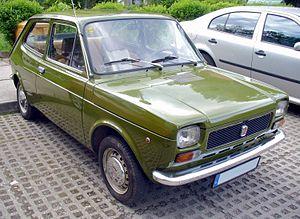
Fiat, acronyme de « Fabbrica Italiana Automobili Torino », est un constructeur automobile italien, basé au Lingotto à Turin. FIAT a été créée le 11 juillet 1899 au Palazzo Bricherasio par trente actionnaires, dont Giovanni Agnelli. Le constructeur a multiplié sa production par huit en cinq ans lors des années magiques de l'automobile italienne, devenant à lui seul le symbole du « miracle économique italien ».
Une citadine polyvalente, est une automobile du segment B, légèrement plus grande et plus puissante qu'une petite citadine mais plus petite qu'une berline compacte. Ces voitures offrent généralement un niveau de confort satisfaisant pour les trajets routiers tout en restant bien adaptées à la circulation urbaine. Cette catégorie est apparue dans les années 1970 avec des modèles d'une longueur de l'ordre de 3,50 m. Aujourd'hui, leur longueur est plutôt de l'ordre de 3,90 m en versions 2 volumes. Le terme de polyvalente est justifié par l'accroissement de la taille moyenne de ce type de véhicule, se rapprochant des compactes. En Amérique du Nord, on parle de sous-compacte. Ces modèles sont les plus populaires dans de nombreux pays d'Europe, France et Italie en tête mais pas en Allemagne ou en Espagne où les compactes sont davantage représentées. Elles ont toutes 5 places.
La Fiat Polski 127P est une voiture fabriquée par la filiale polonaise du constructeur italien Fiat en petite série entre 1974 et 1977 destinée uniquement au marché polonais, afin d'élargir sa gamme qui ne comprenait que la Fiat Polski 125P.